Michael Jackson's Thriller (music video)

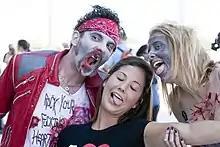
Participants of the 2008 Thrill the World event in Austin, Texas

"Thriller" was filmed at the Palace Theatre in downtown Los Angeles, the junction of Union Pacific Avenue and South Calzona Street in East Los Angeles (for the zombie scene), and 1345 Carroll Avenue in the Angeleno Heights neighborhood of Echo Park (for the final house scene). The director of photography was Robert Paynter, who had worked with Landis on "Trading Places." The zombie dance was choreographed by Michael Peters, who had choreographed the "Beat It" video.